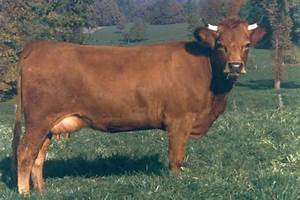
Label: mucca